Anatra

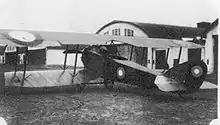
Anatra DS Anasal

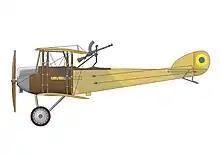
Anatra Anade, Kyiv, March–April 1918. Ukrainian People's Republic Air Fleet.

Anatra started by producing foreign designs under license including the Farman III, Nieuport IV, Morane-Saulnier L, and Voisin V. The latter became the most significant of these, forming the basis for the Anatra V.I. (short for Voisin-Ivanovich) which flew in April 1916.